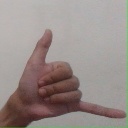
अक्षर: द